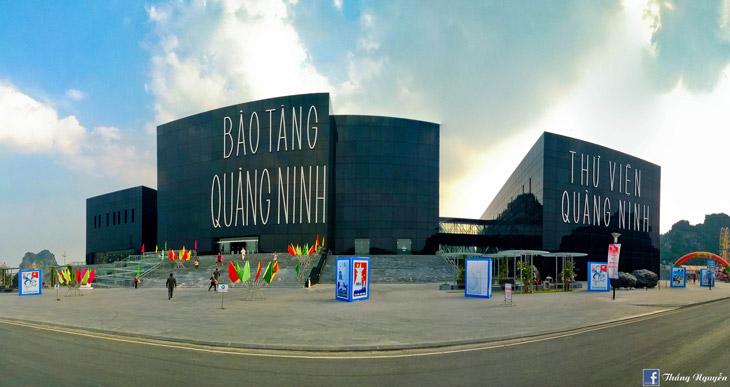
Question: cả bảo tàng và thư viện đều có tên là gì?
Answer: quảng ninh